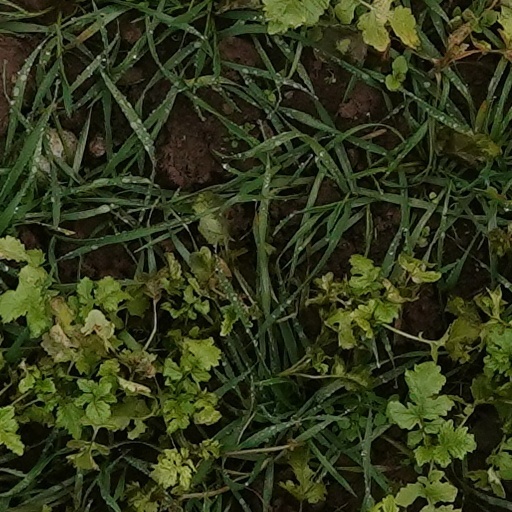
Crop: wheat